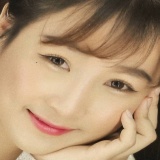
diễn viên Vi Xù